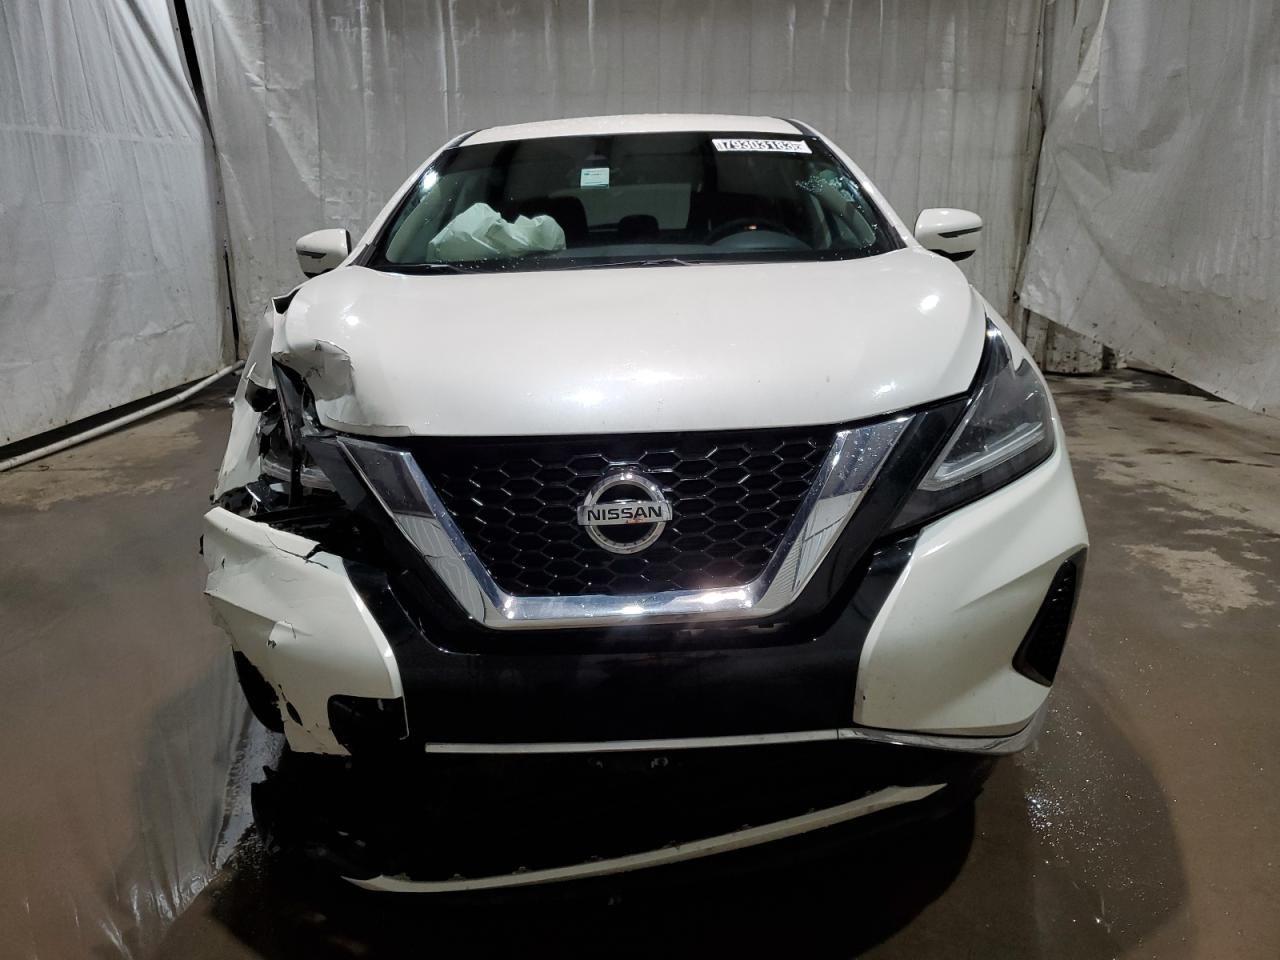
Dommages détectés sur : pare-choc avant, capot, pare-brise avant, aile avant droite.
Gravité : majeur